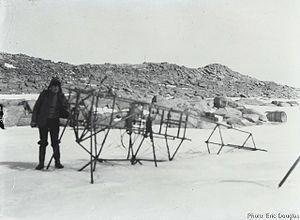
Le « traîneau à traction aérienne », surnommé le « tracteur des neiges » ou l'« avion de Mawson », est un aéroplane modifié emporté lors de l'expédition antarctique australasienne de Douglas Mawson. Il est le premier avion à être utilisé en Antarctique. Le chef de l'expédition, Douglas Mawson, prévoit d'utiliser ce Vickers R.E.P. Type Monoplane comme outil pour la reconnaissance et les opérations de recherche et sauvetage, tout en aidant à la promotion de son expédition.